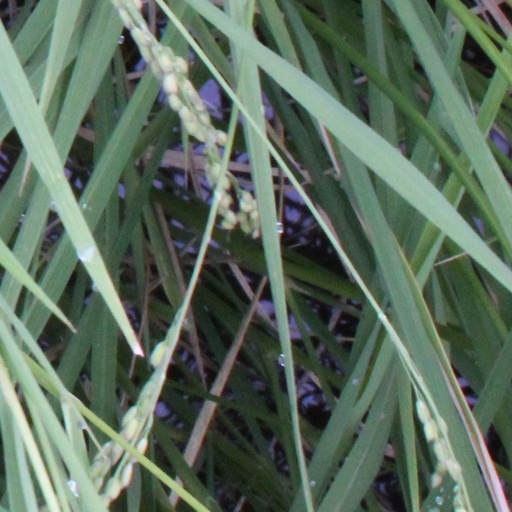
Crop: rice